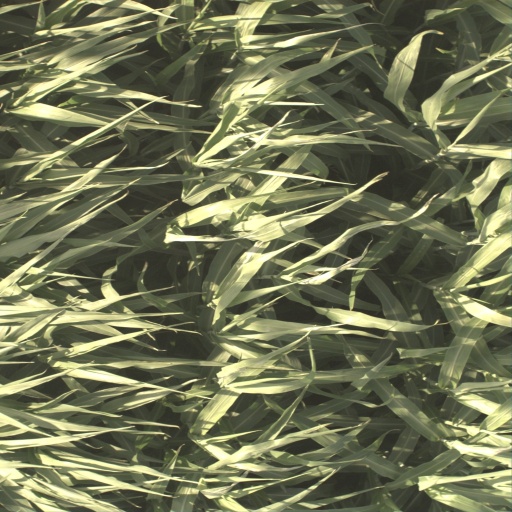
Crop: sorghum